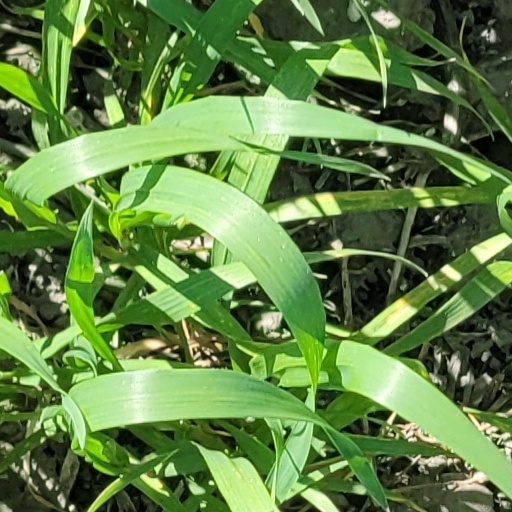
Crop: wheat